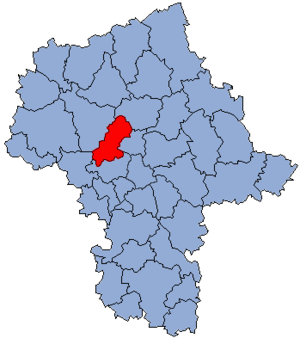
Le powiat de Nowy Dwór Mazowiecki est un powiat de la voïvodie de Mazovie, dans le centre-est de la Pologne.